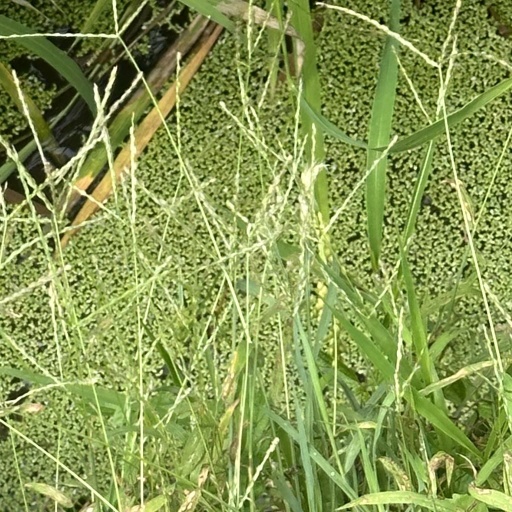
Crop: rice